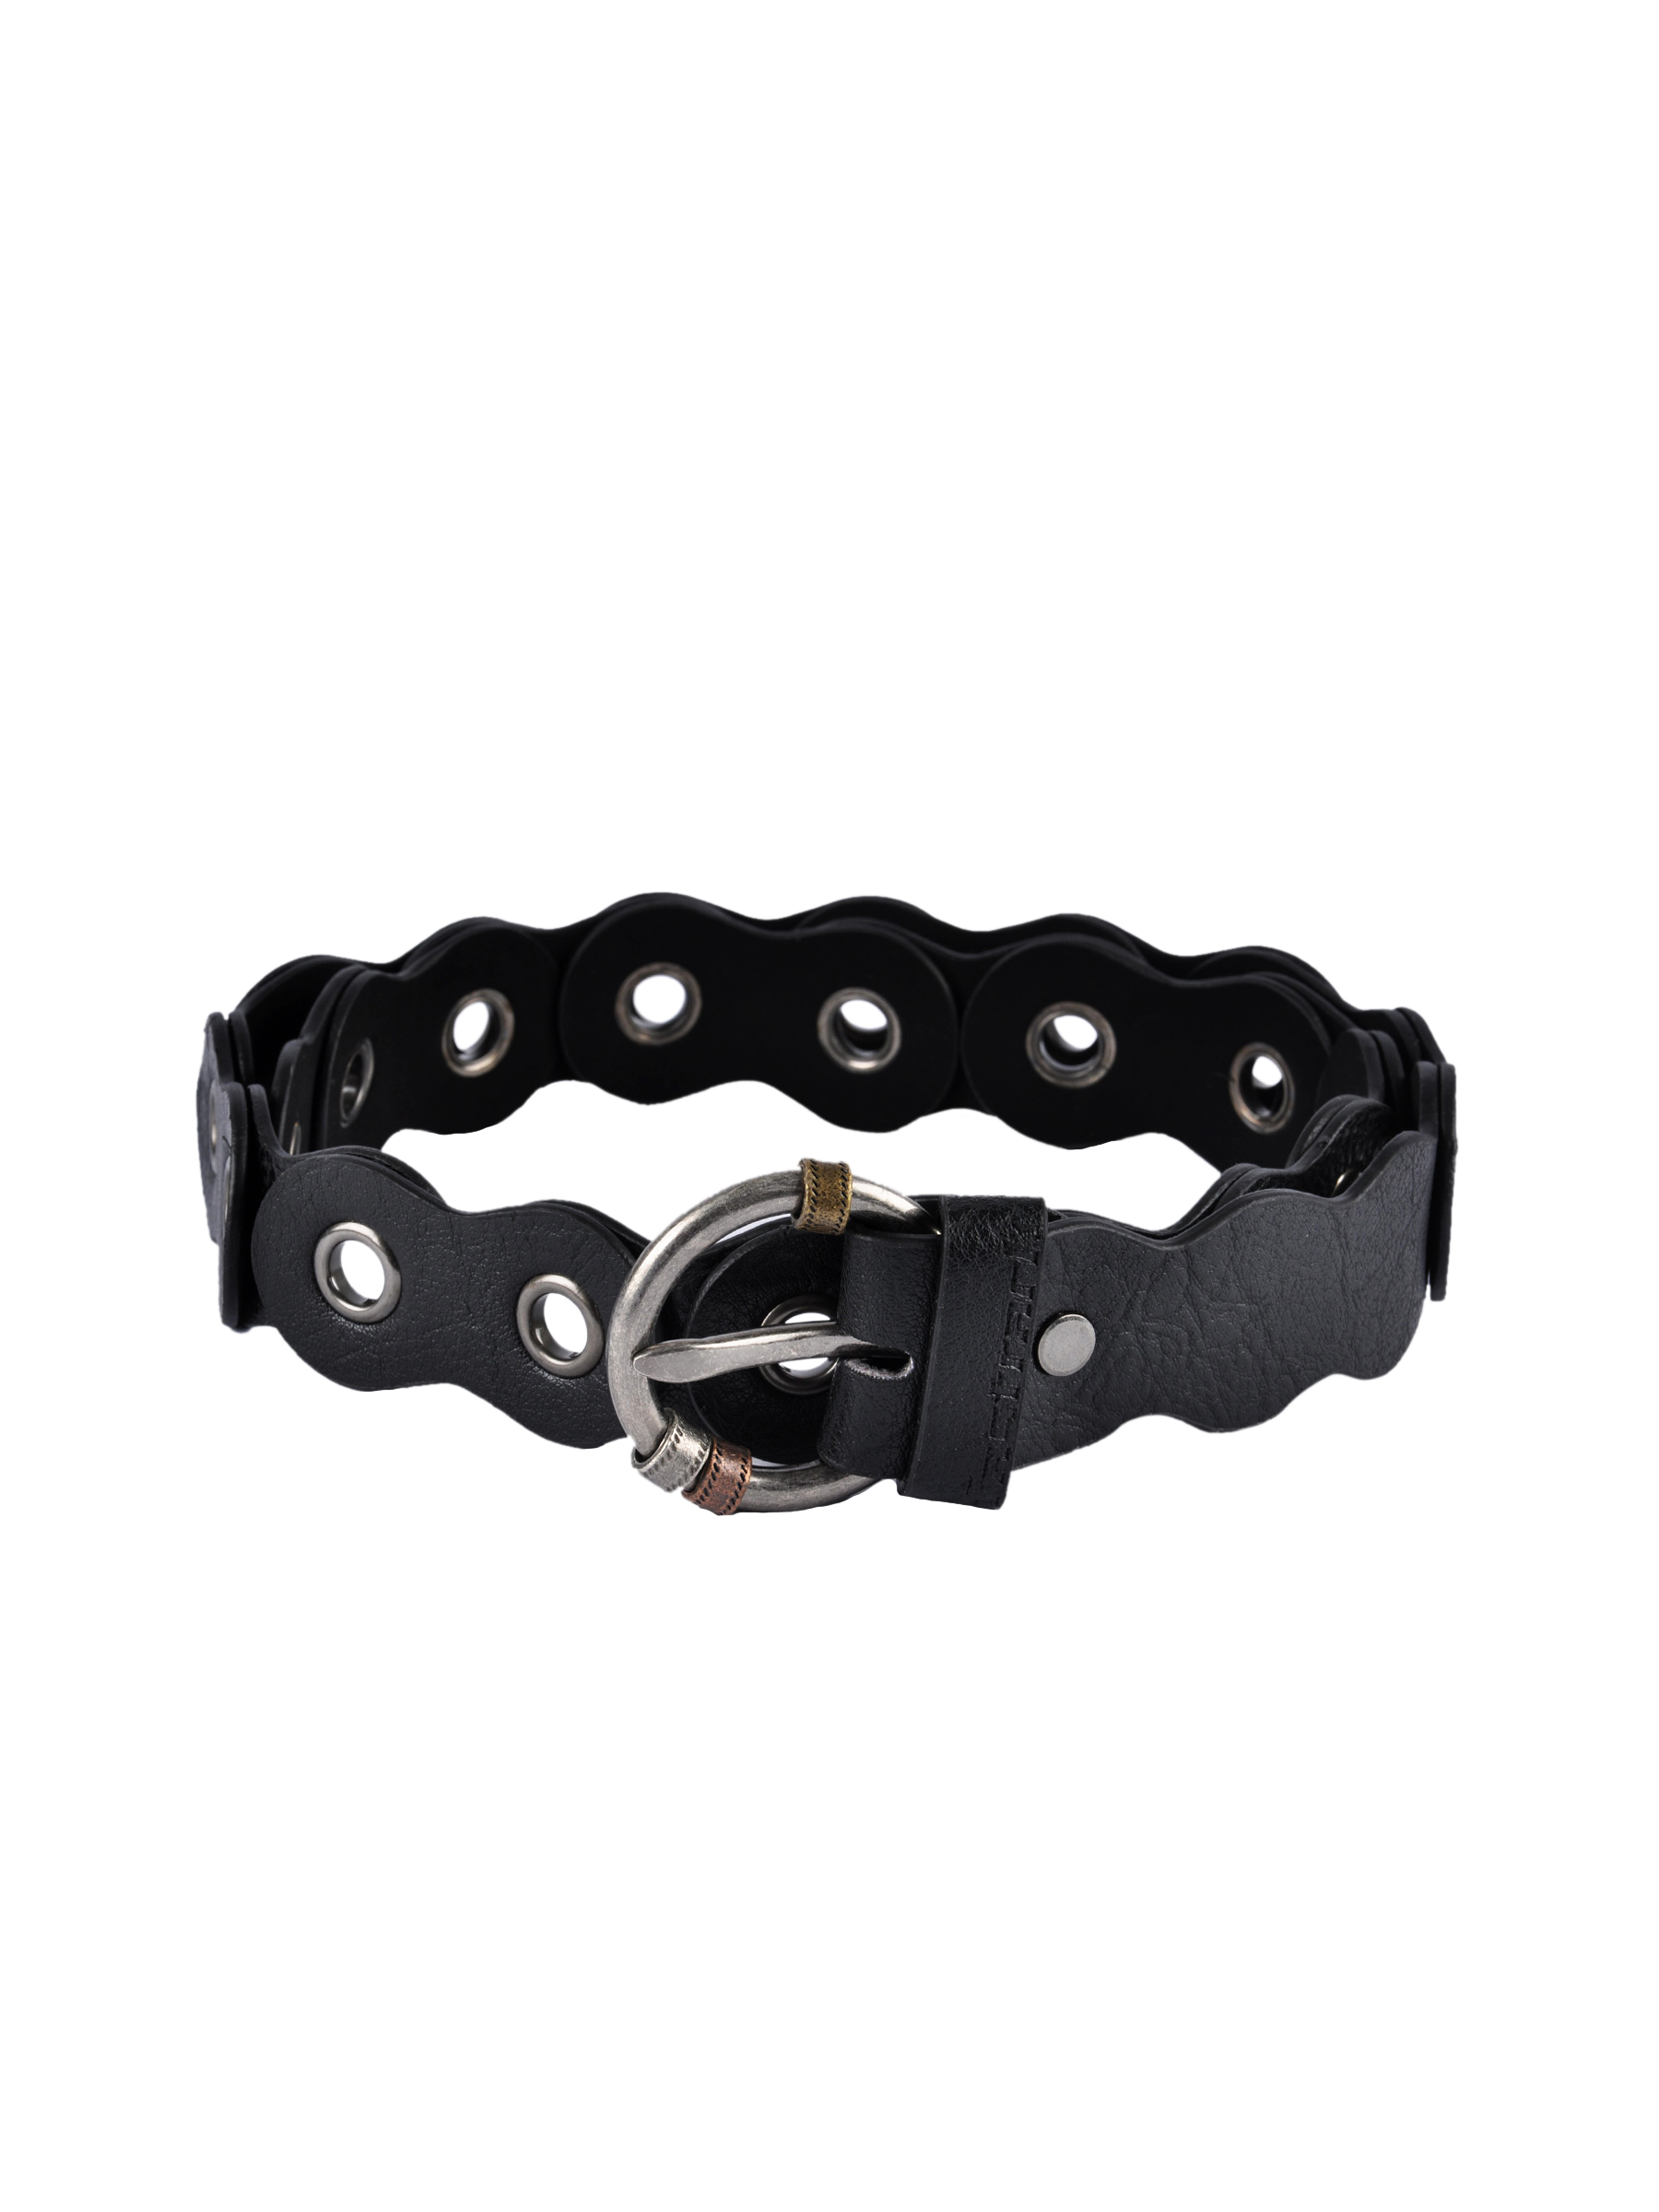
Fastrack Women Leatherette Black Belt
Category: Accessories / Belts / Belts
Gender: Women
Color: Black
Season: Winter 2016
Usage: Casual